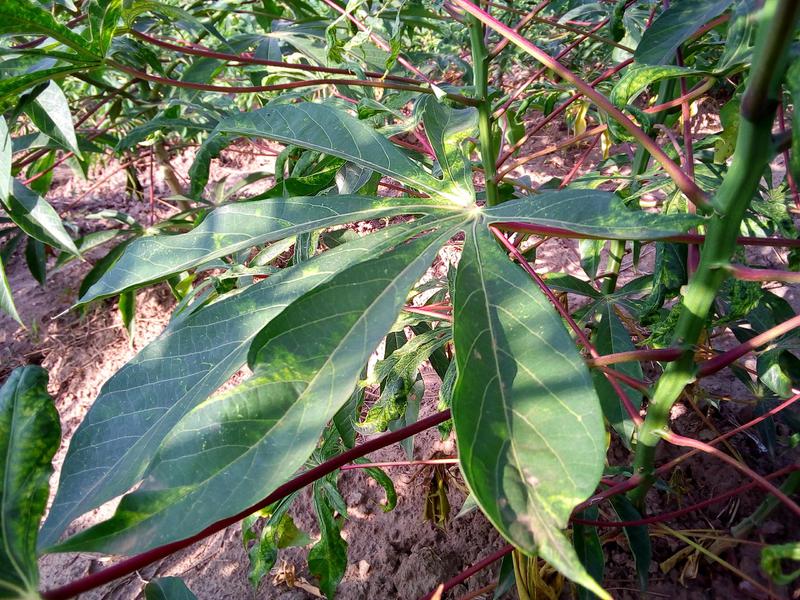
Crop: cassava
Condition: mosaic_disease